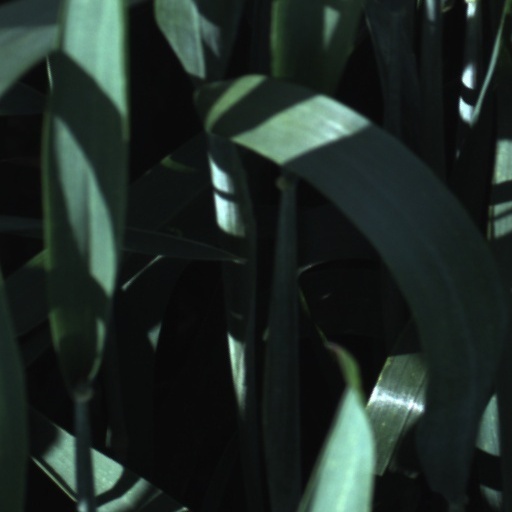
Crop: wheat